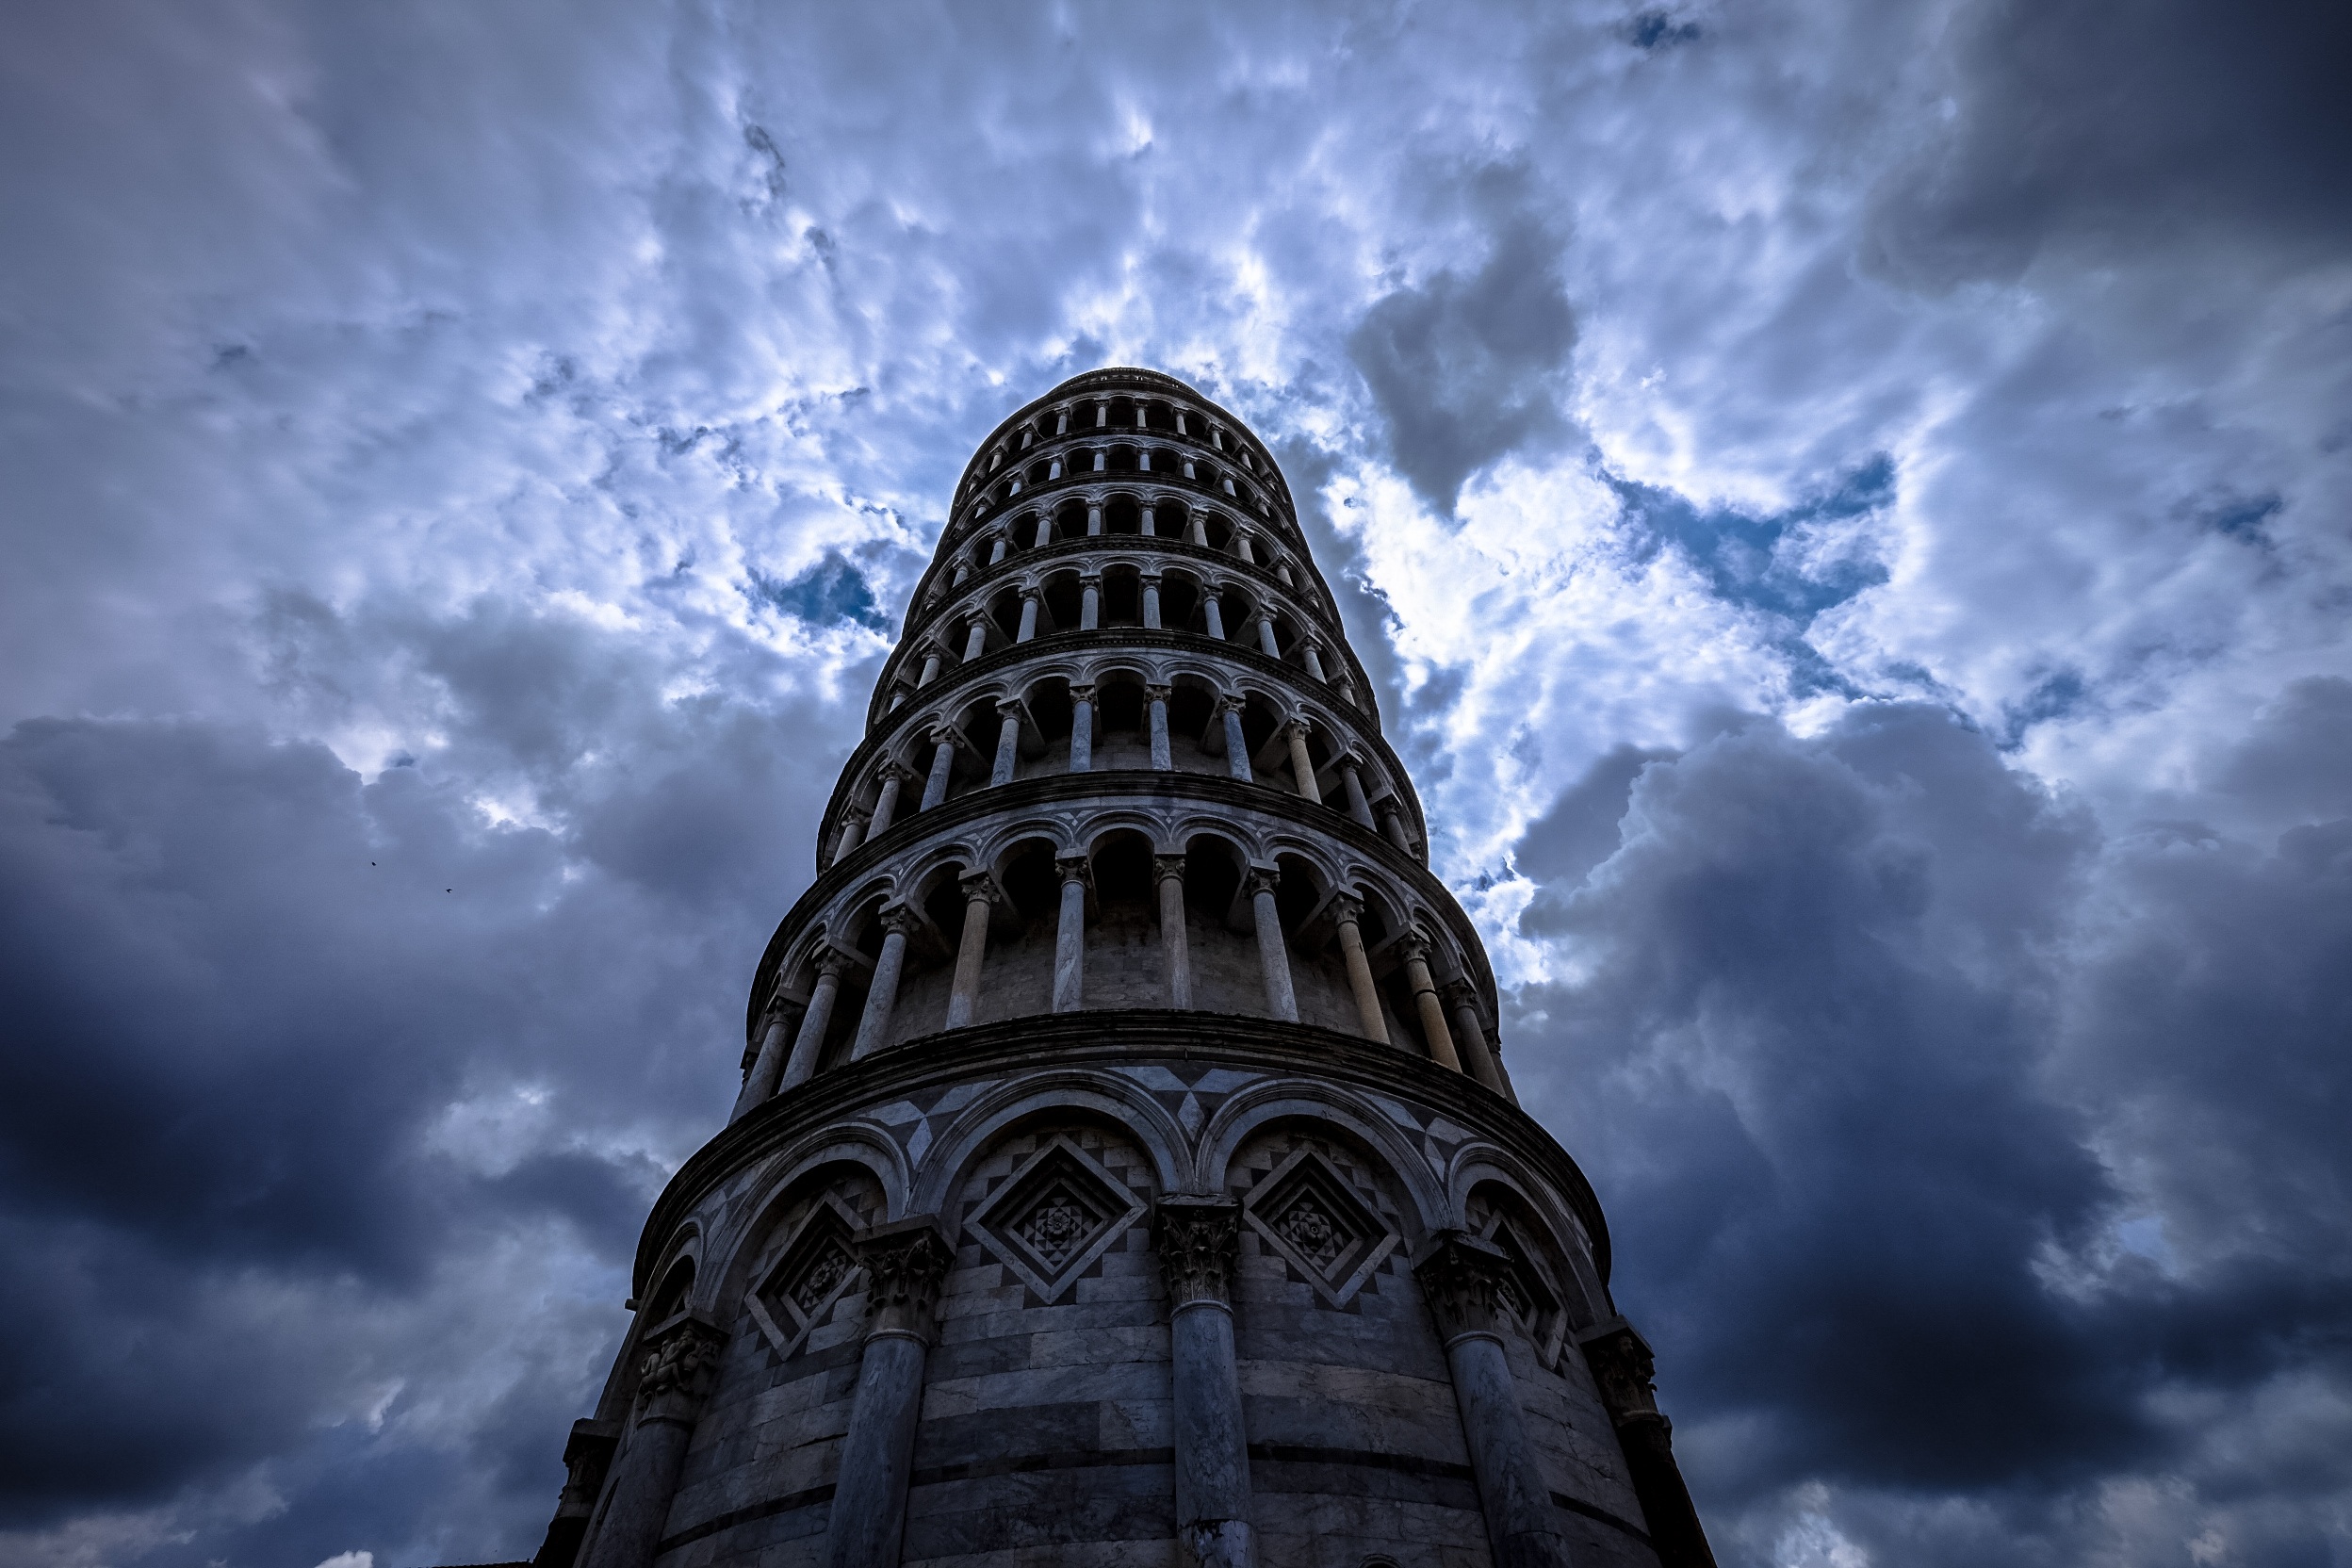
light, cloud, architecture, sky, sunlight, perspective, building, atmosphere, skyscraper, evening, reflection, tower, landmark, darkness, overcast, blue, monochrome, place of worship, clouds, temple, spire, steeple, columns, arches, pisa, pillars, symmetry, low angle shot, meteorological phenomenon, leaning tower of pisa, atmosphere of earth